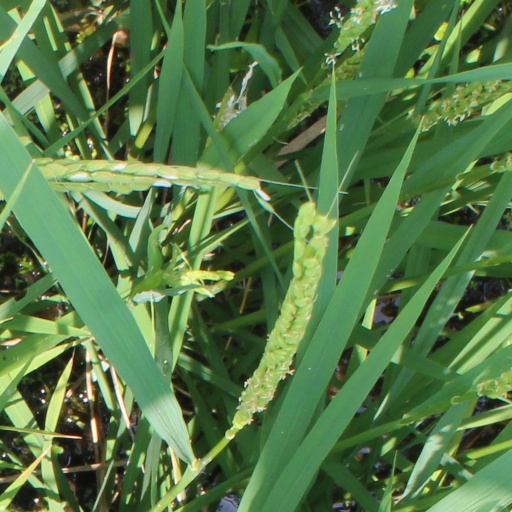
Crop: rice